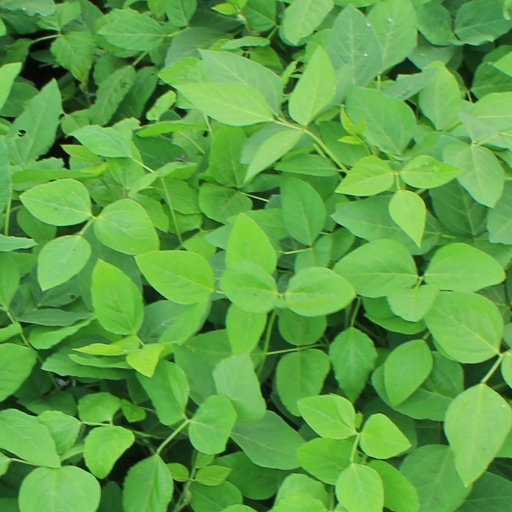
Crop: soybean